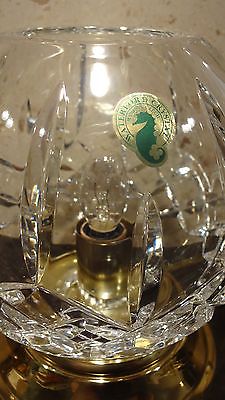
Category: lamp